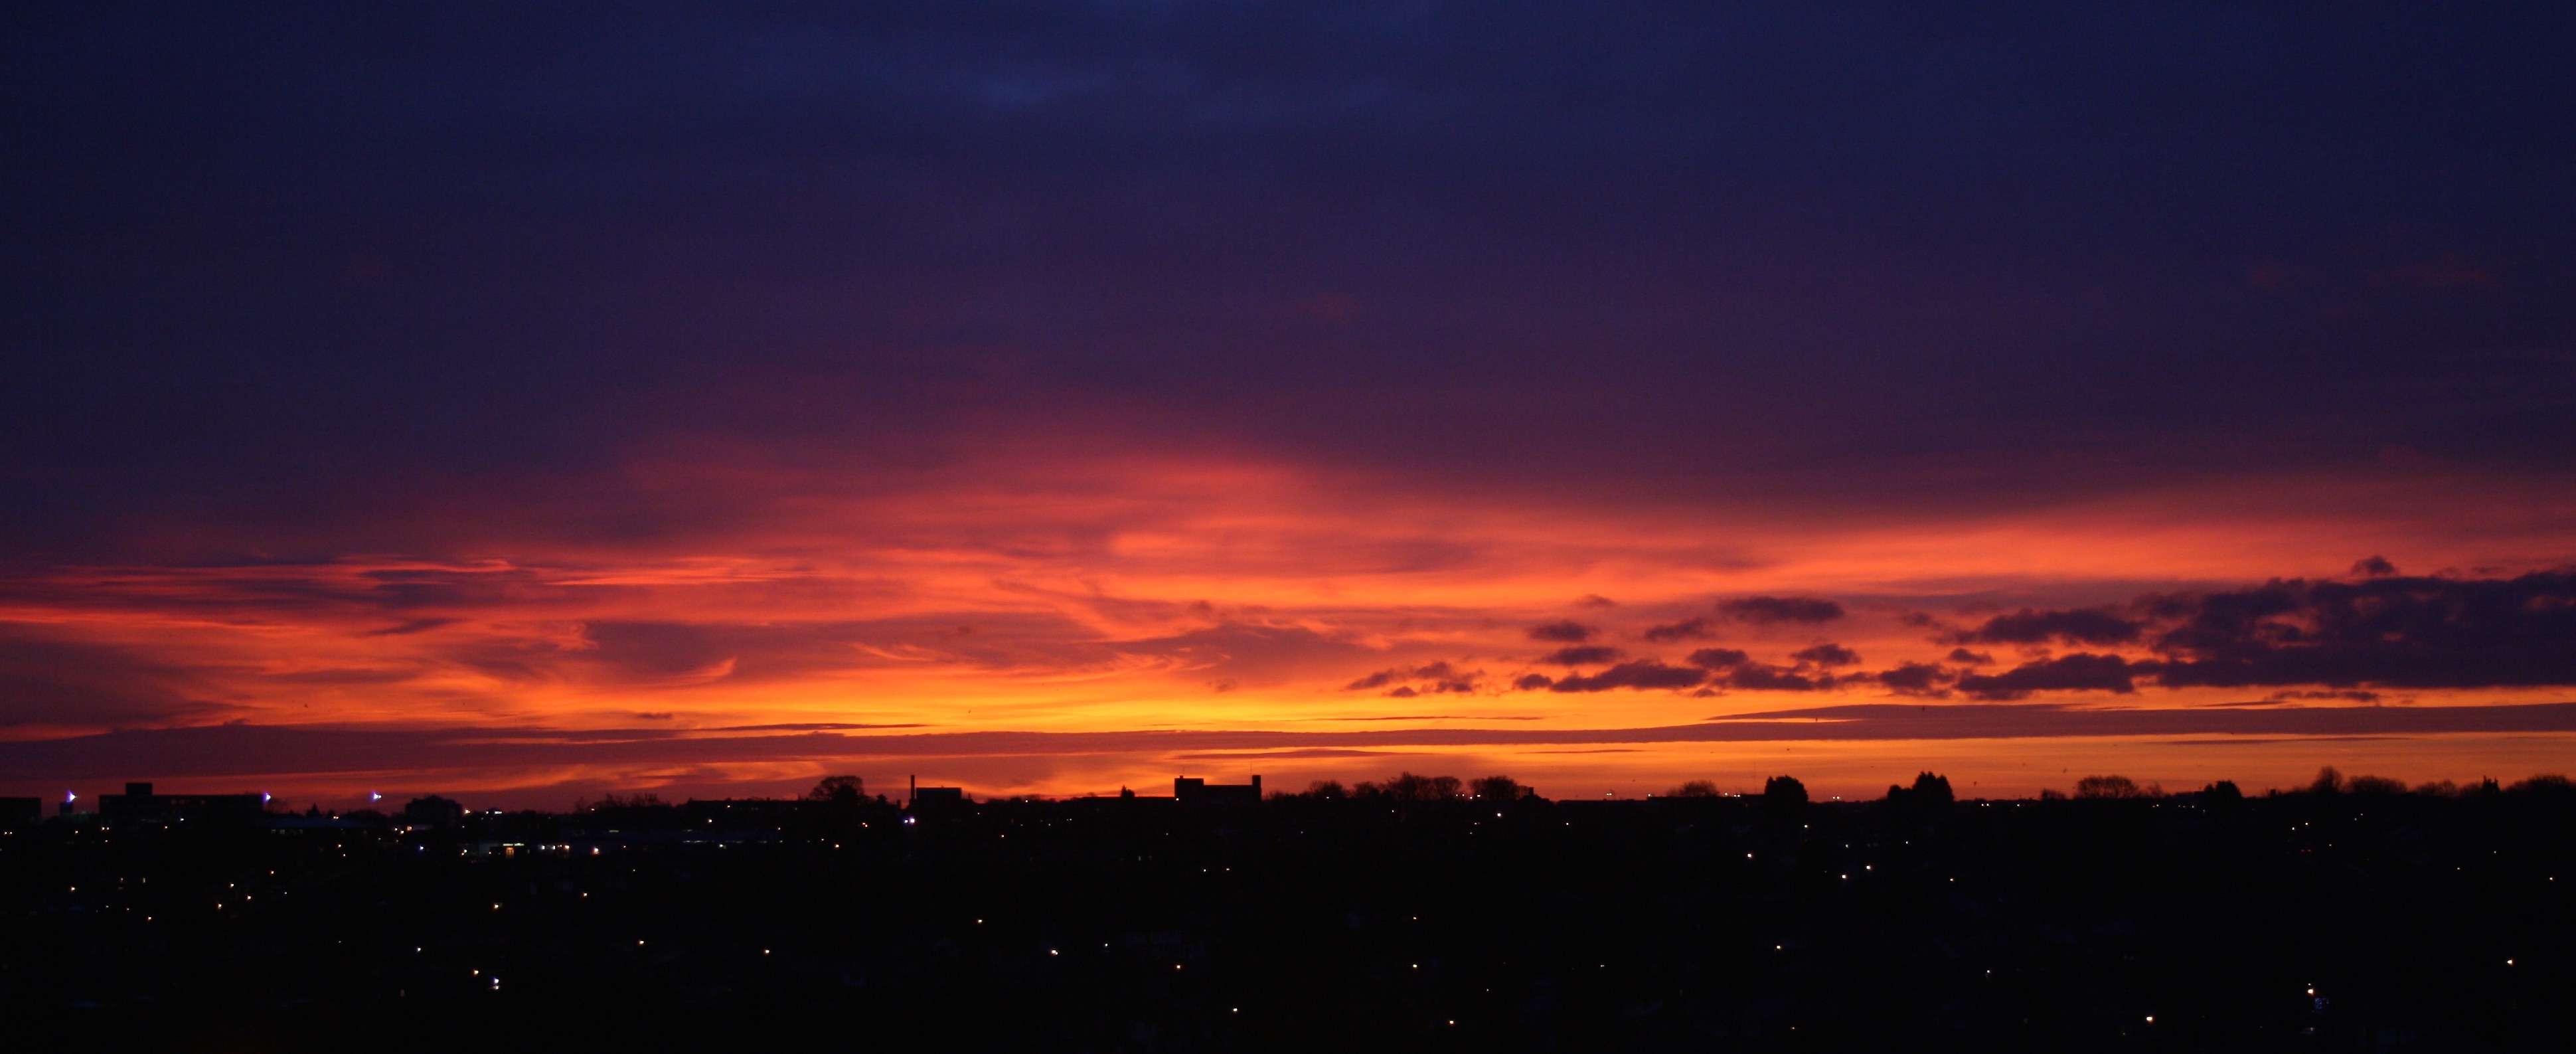
horizon, cloud, sky, sunrise, sunset, morning, dawn, atmosphere, dusk, evening, afterglow, red sky at morning